Tecno (motorsport)

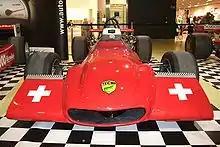
Tecno 70 F2 front-view

Tecno's success in junior formulae stirred the interest of Count Teofilo Guiscardo Rossi di Montelera (of Martini & Rossi fame), who became a partner and title sponsor of the Pederzani brothers in an attempt to build a Formula One car and engine.